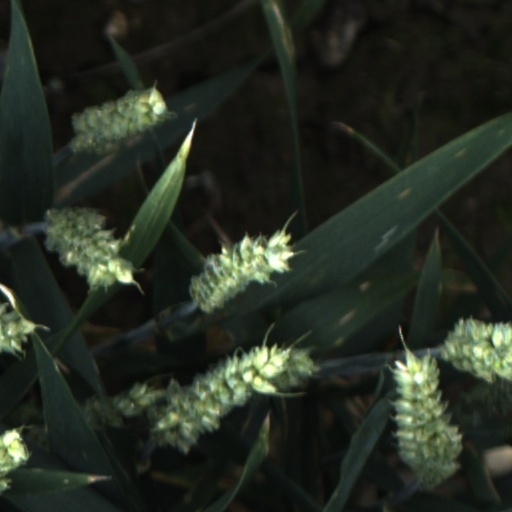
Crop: wheat